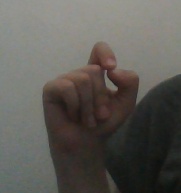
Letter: fa